Kelana Jaya

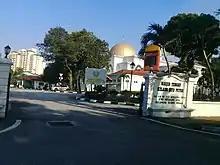
Masjid Tengku Kelana Jaya Petra

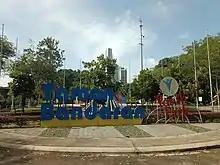
Kelana Jaya Youth Park

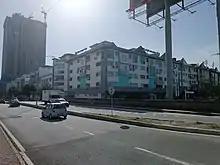
Kelana Jaya Medical Centre

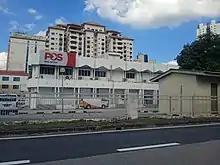
Kelana Jaya Post Office.

Kelana Jaya has a wealth of recreational facilities. One major attraction in Kelana Jaya is the Kelana Jaya Youth Park in SS7. Many people from other areas of Petaling Jaya and the neighbouring Subang Jaya come to this park on weekends to unwind and relax among the greenery. Fishing in the largest lake is also popular. Next to the park is a collection of community recreational facilities such as a public swimming pool and courts for badminton, futsal, hockey, and tennis. The 20,000-seater Petaling Jaya Stadium is also located near the park. The Perbadanan Kemajuan Negeri Selangor Sports Complex is very popular and further down the expressway from the lake park.